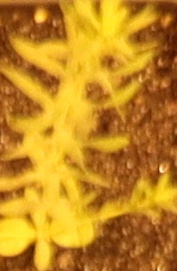
Label: Flax